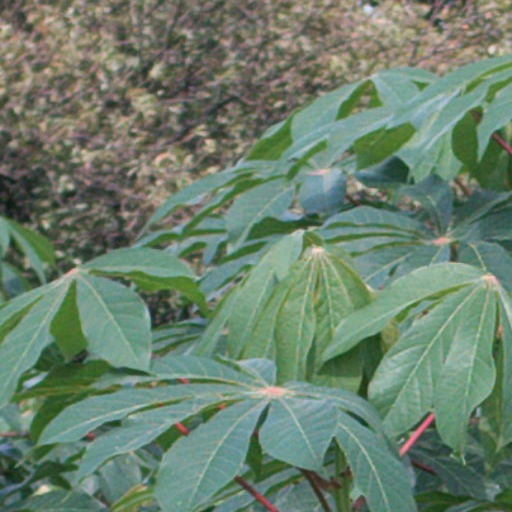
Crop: cassava